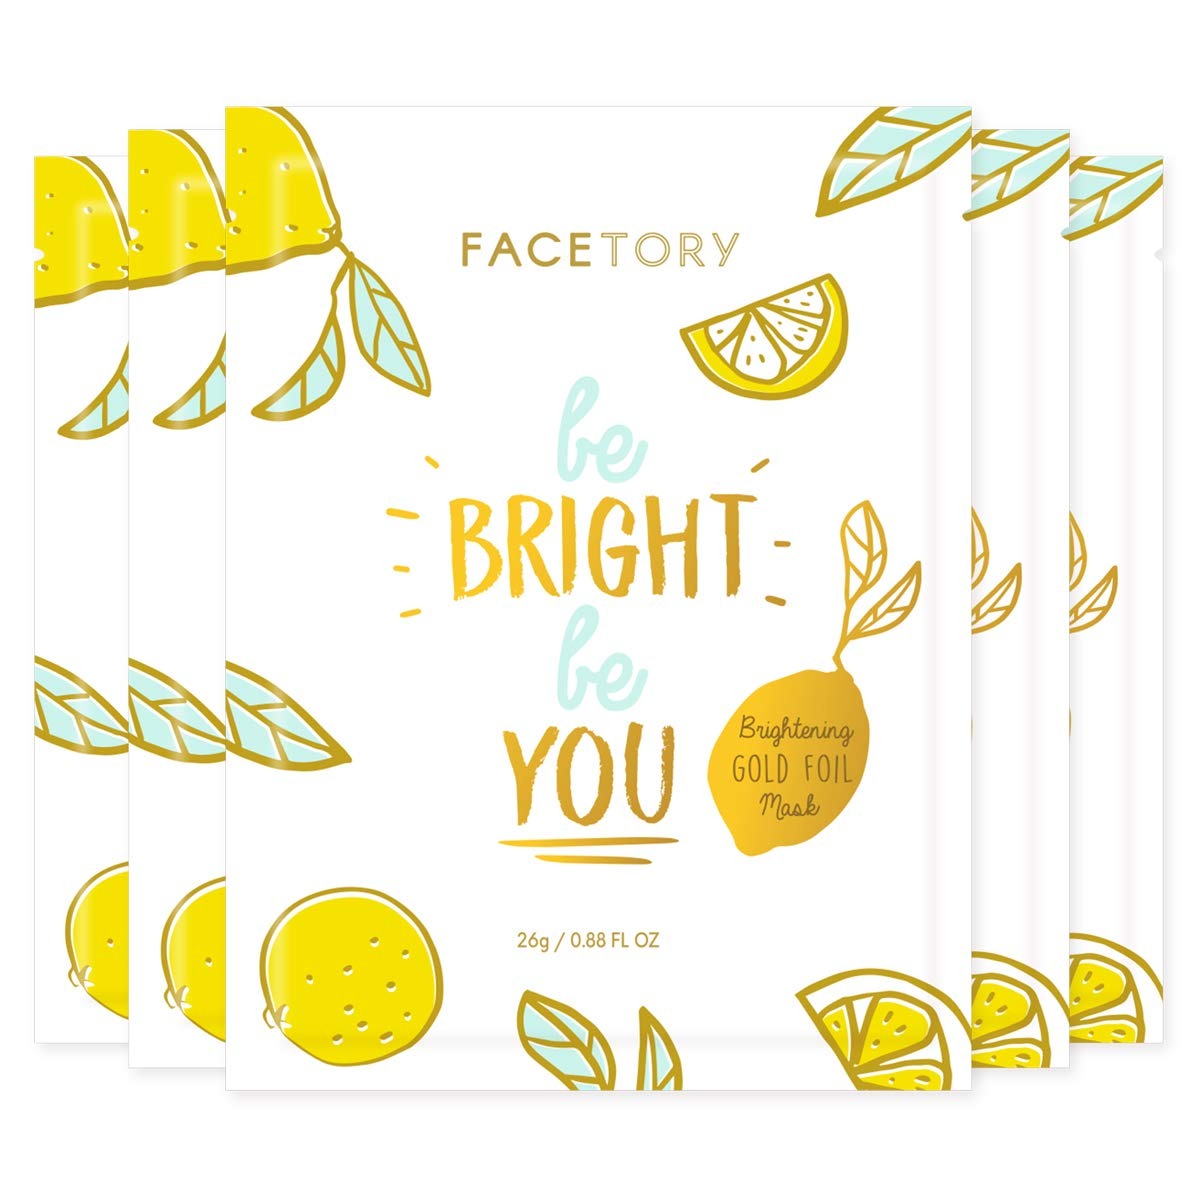
Item Name: FACETORY K Beauty Face Mask Skin Care - BE BRIGHT BE YOU BRIGHTENING Sheet Mask with Gold Foil & Lemon Fruit | Glowing Gold Brightening Face Mask (5 Pack)
Bullet Point 1: 🍋LEMON EXTRACT to even the skin tone, add radiance and diminish the appearance of dark spots or hyperpigmentation. Lemon extract is packed with vitamin C which protects skin from acne and works to promote healthy, glowing skin! Great for oily, combo, and dry skin because it helps even out the skin tone while still providing hydration.
Bullet Point 2: 💧 ANTIOXIDANT-RICH Chaenomeles Sinensis Fruit Extract, also known as Chinese quince, to strengthen the skin barrier and protect the skin from UV damage.
Bullet Point 3: ✨ VITAMIN C packed to protect, strengthen, and even out the tone of skin. Great for all skin types as it revitalizes the skin and helps minimize fine lines and wrinkles
Bullet Point 4: 💛 GOLD FOIL MATERIAL to trap essence from evaporating, making sure it absorbs into the skin. This material ensures that the essence stays in your skin and locks in all the goodness! Leave sheet mask on for 10-15 minutes so your skin is ultra nourished!
Bullet Point 5: ✔ WHY SHEET MASKS? Sheet masks make great gifts for birthdays, mothers day, holidays, and simple appreciation gifts! They are the best self-care product to use when you want to unwind at the end of a long day.
Bullet Point 6: 💕 CRUELTY-FREE, TESTED AND LOVED - Our products are not tested on animals. Products are made in Korea.👌 products are carefully tested and researched by our team. We make sure we love the formula before we share it with our customers. All products are formulated with quality ingredients and do not contain any harsh ingredients
Value: 5.0
Unit: Count

Price: 16.36